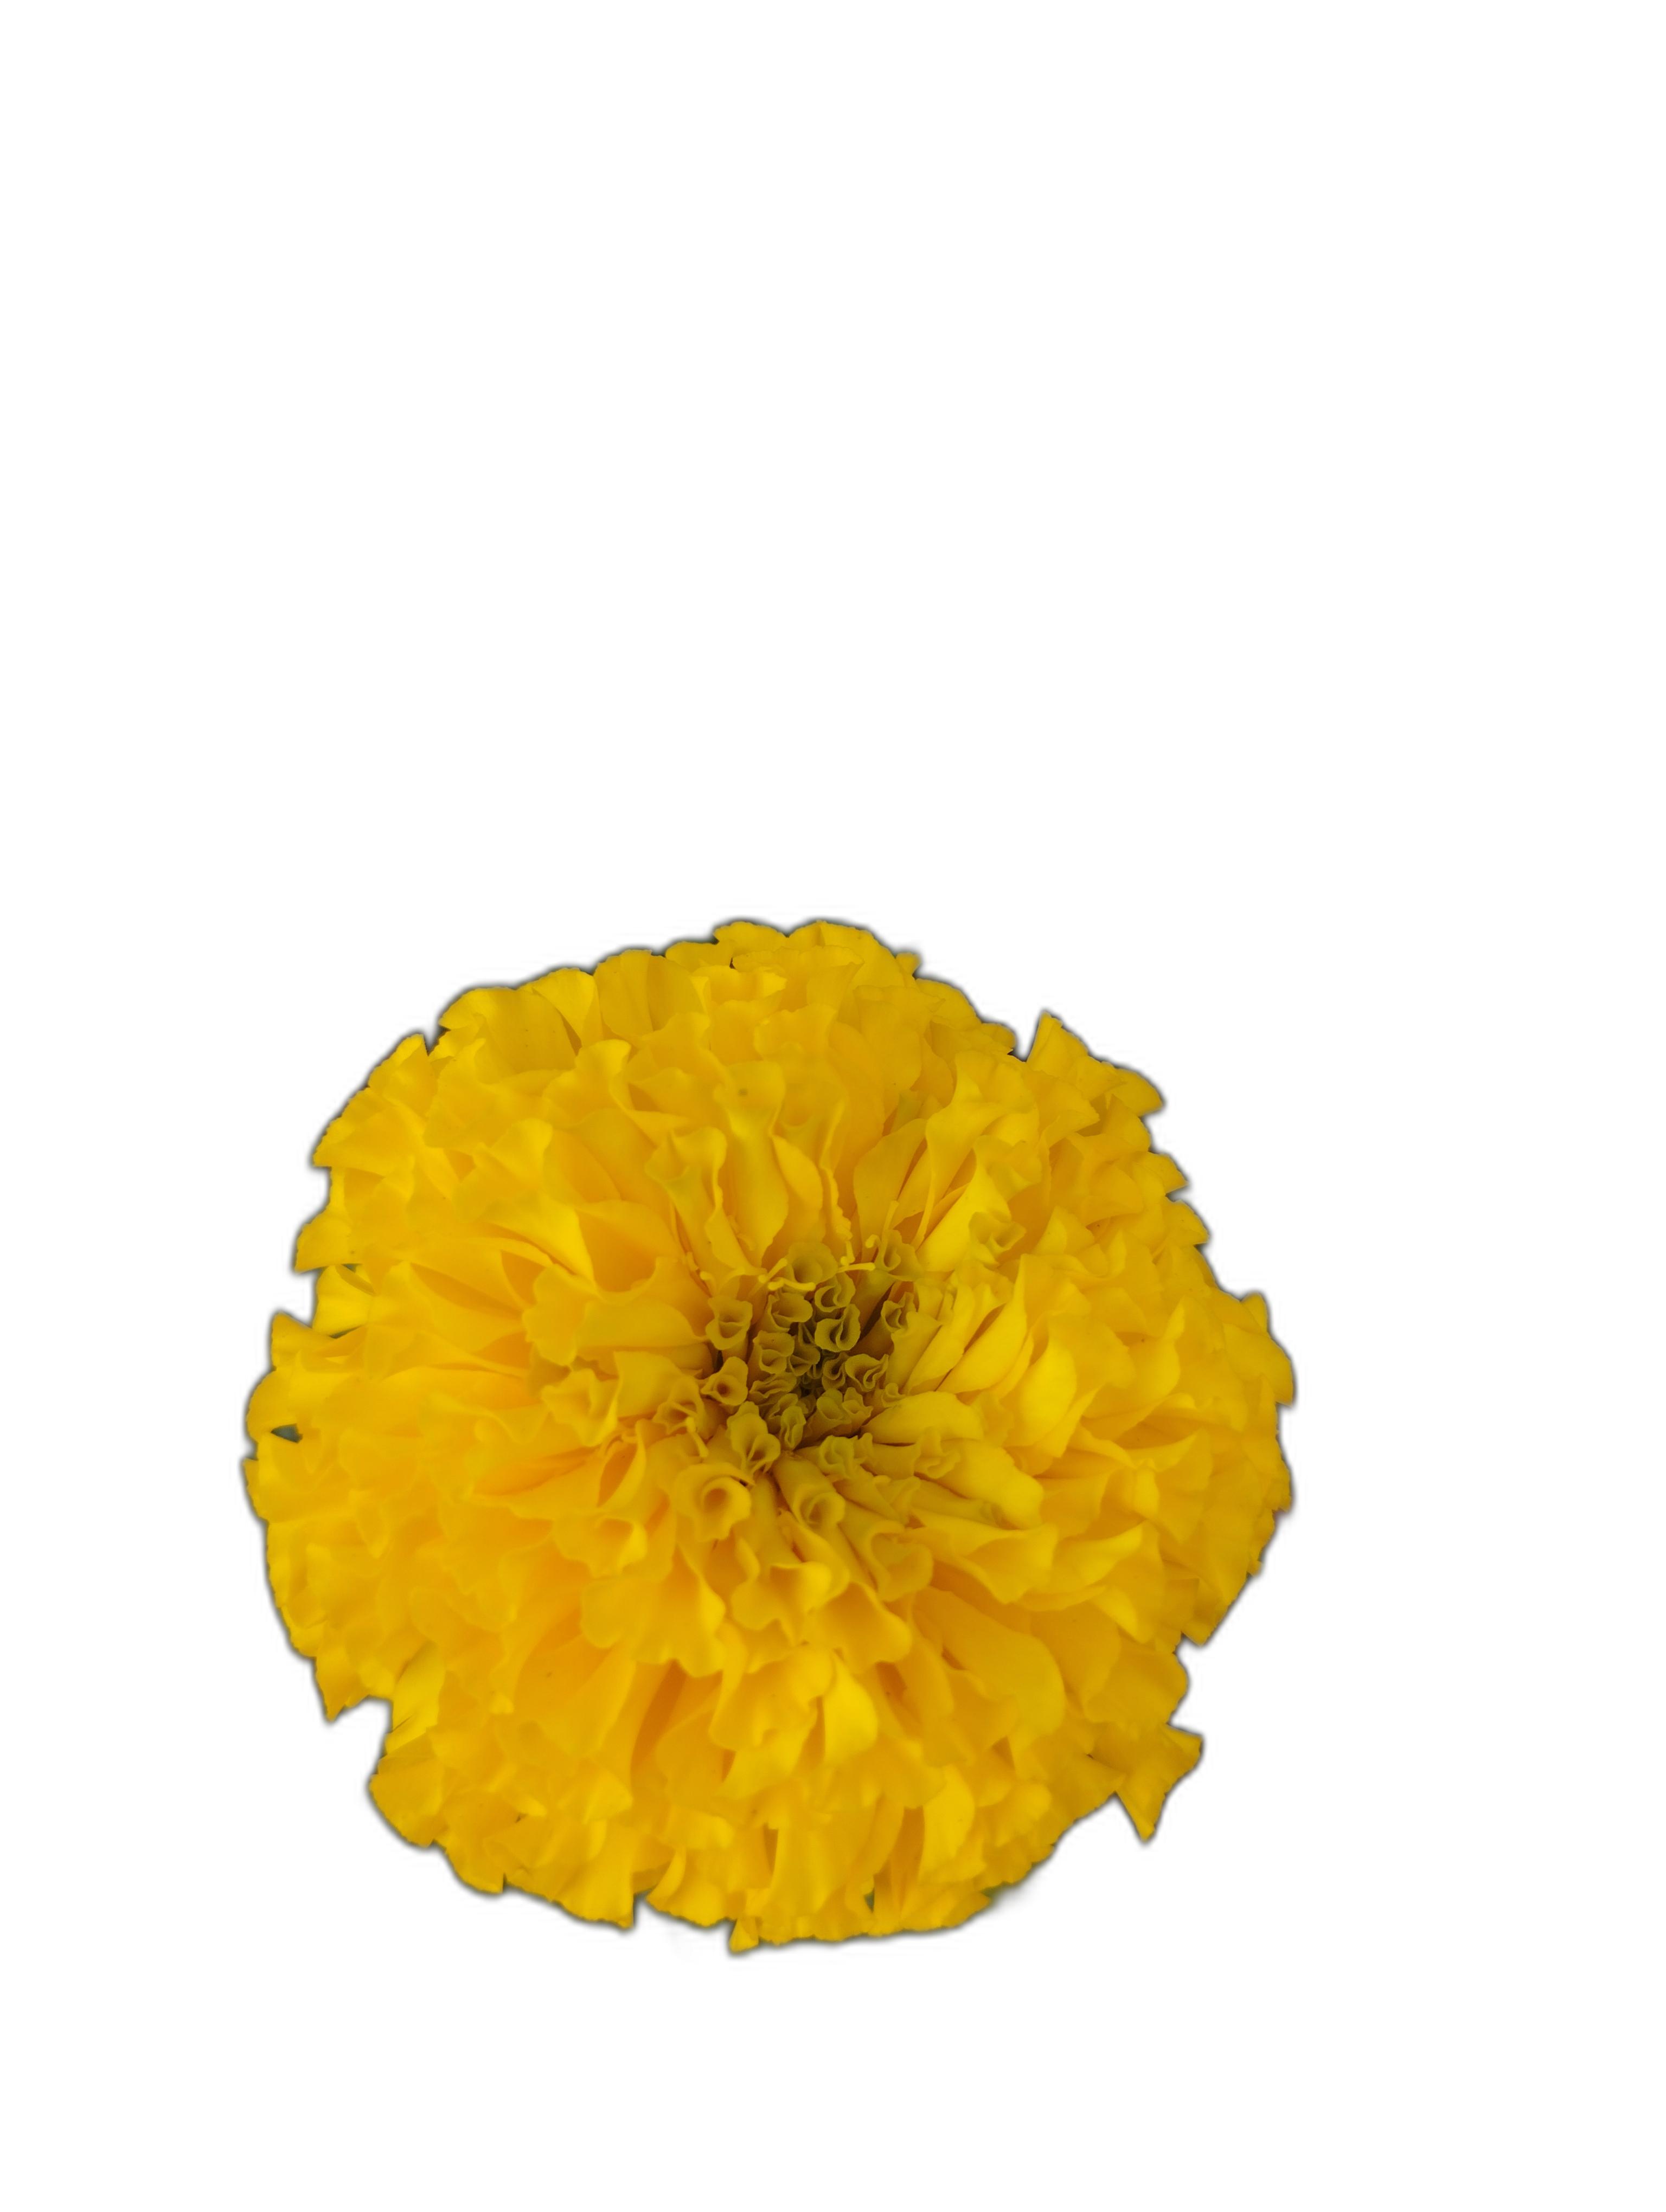
Label: Marigold